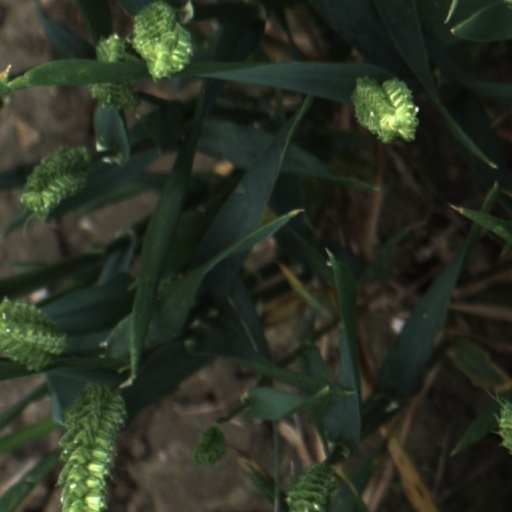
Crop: wheat